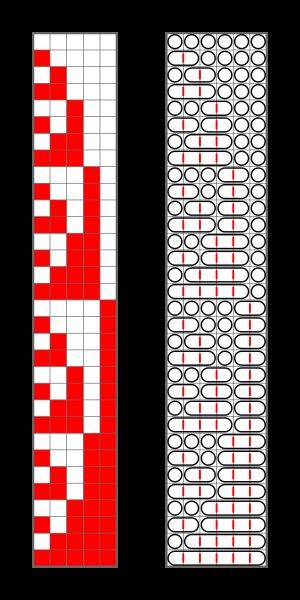
En mathématiques, et notamment en combinatoire, une composition d'un entier positif n est une représentation de n comme somme d'une suite d'entiers strictement positifs. Ainsi, est une composition de 4=1+2+1. Deux suites qui diffèrent par l'ordre de leurs parts sont considérées comme des compositions différentes. Ainsi, est une autre composition de l'entier 4. Les compositions diffèrent donc des partitions d'entiers qui considèrent des suites sans tenir compte de l'ordre de leurs termes.